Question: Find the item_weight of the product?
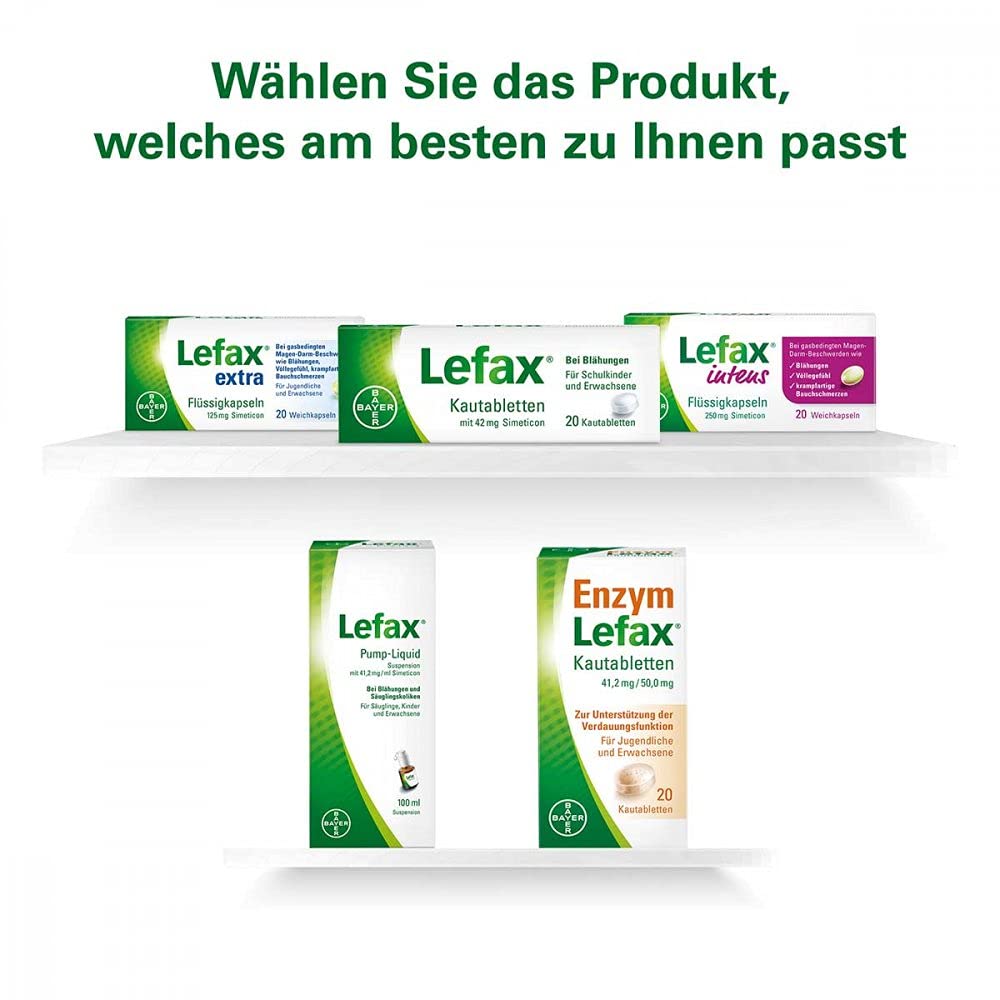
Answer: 41.2 milligram